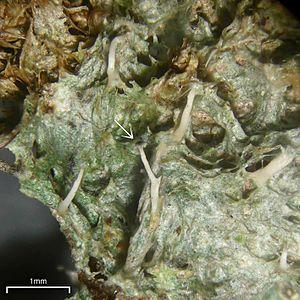
Les Gomphillaceae sont une famille de champignons ascomycètes. Elle comporte environ 300 espèces de lichens se développant le plus souvent à la surface de feuilles vivantes, et associés à des algues vertes. Il s'agit très majoritairement d'espèces tropicales.